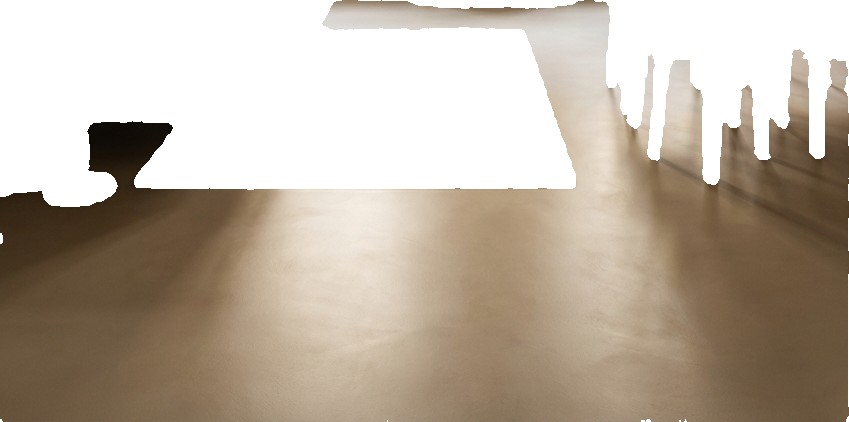
Surface category: floors